Whitey Bulger

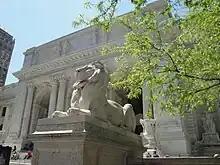
New York Public Library Main Branch, 42nd Street and 5th Avenue

After Connolly retired from the FBI in December 1990, Bulger and Flemmi were "closed" as informants as the bureau no longer desired their services. In April 1994, a joint task force of the DEA, the Boston Police, and the Massachusetts State Police launched a probe of Bulger's illegal gambling operations. The FBI, by this time considered compromised, was not informed. After a number of bookmakers agreed to testify to having paid protection money to Bulger, a federal case was built against him under the Racketeer Influenced and Corrupt Organizations Act (RICO).